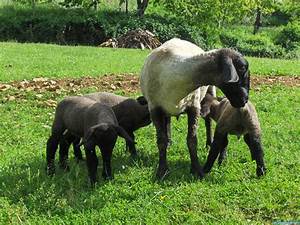
Label: sheep